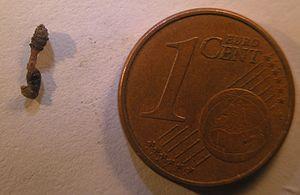
larve de Dermatobia hominis après extraction